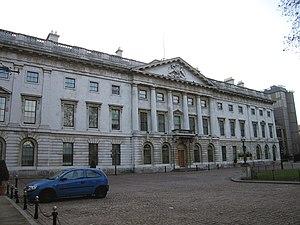
The Royal Mint est une agence exécutive du Royaume-Uni chargée de la frappe de la monnaie britannique, la livre sterling. Cet organisme gouvernemental produit l'ensemble des pièces de monnaie en circulation dans ce pays, mais aussi des pièces commémoratives, des médailles officielles et des monnaies destinées à d'autres États.